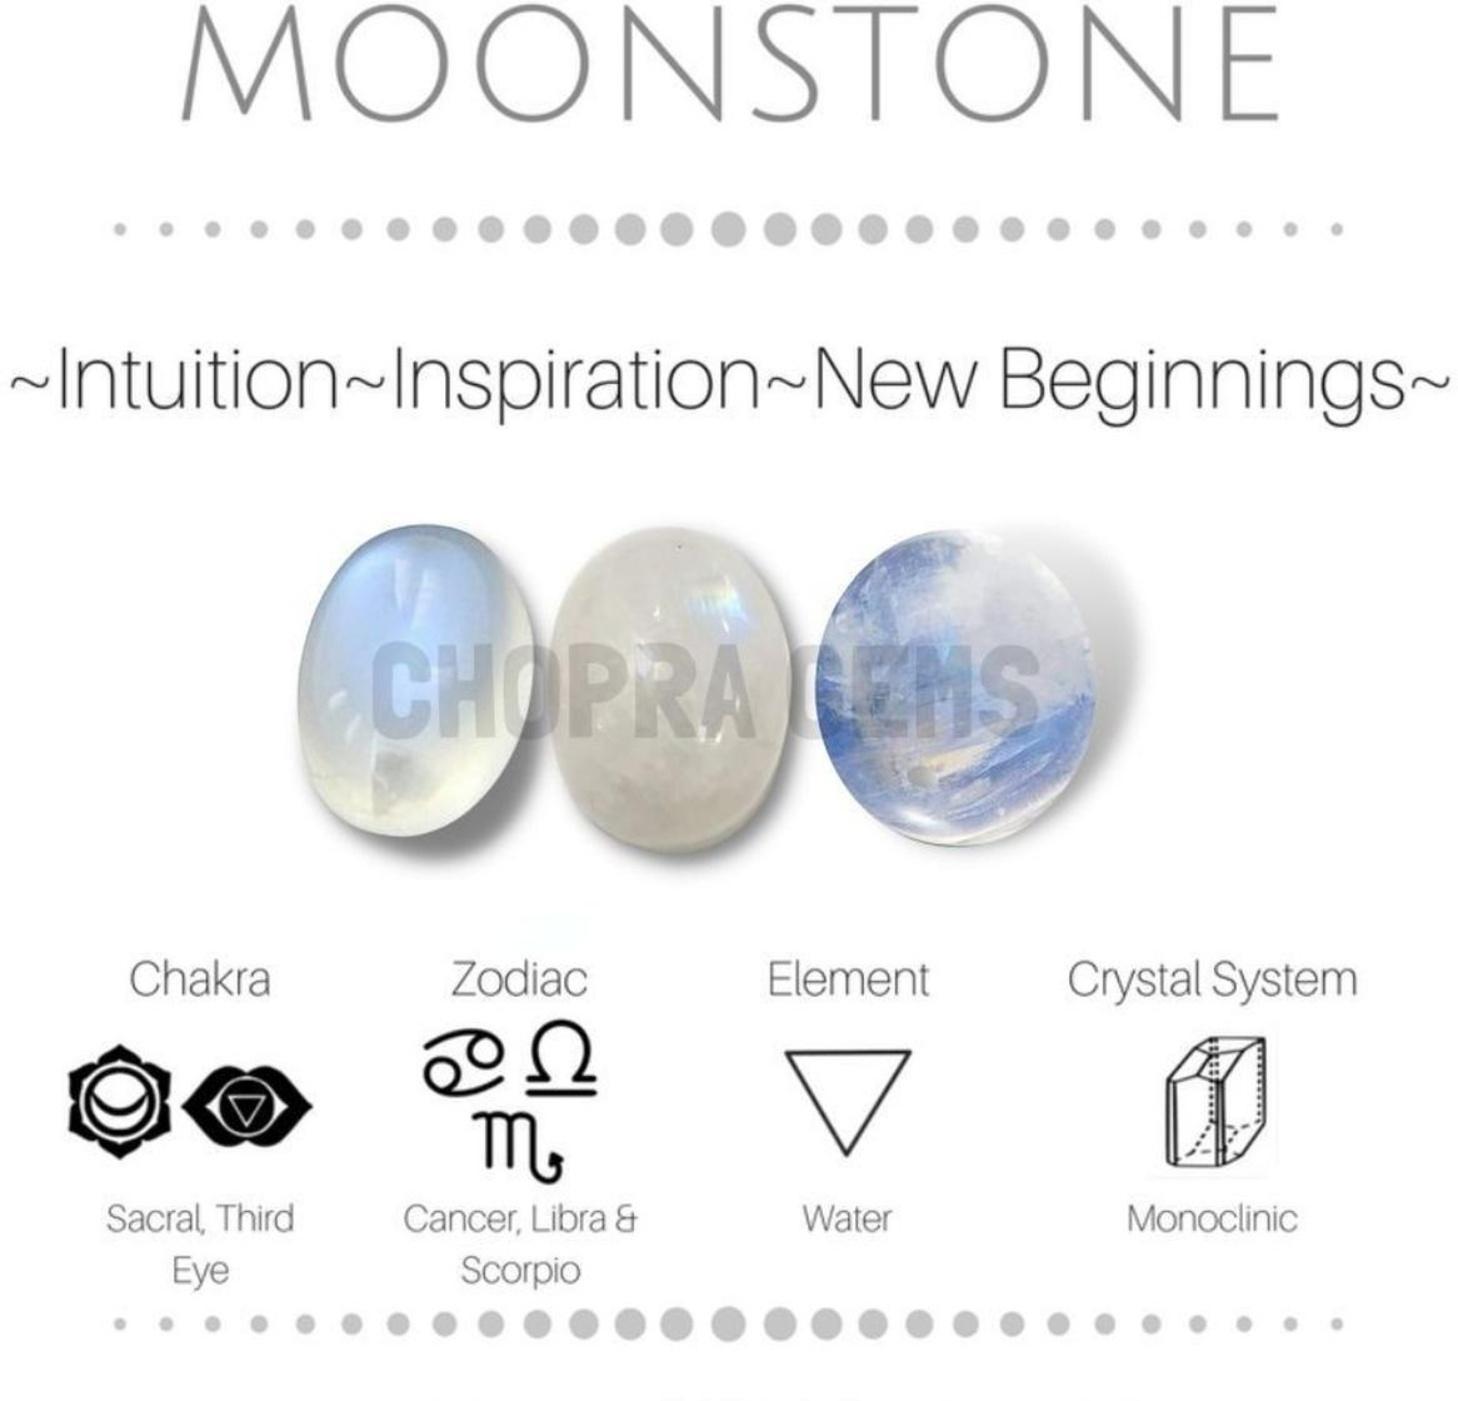
Chopra Gems Brass Moonstone Pendant White (Men and Women)
Type: Necklaces & Pendants
Brand: Chopra Gems & Jewellery
Price: Rs. 431
 A stone of intuition and insight, moonstone helps us to connect to all the different cycles we experience in life. Moonstone helps balance the emotional body.
Features: Color - white,Collection - ethnic,Base material - brass
Included: Pendant